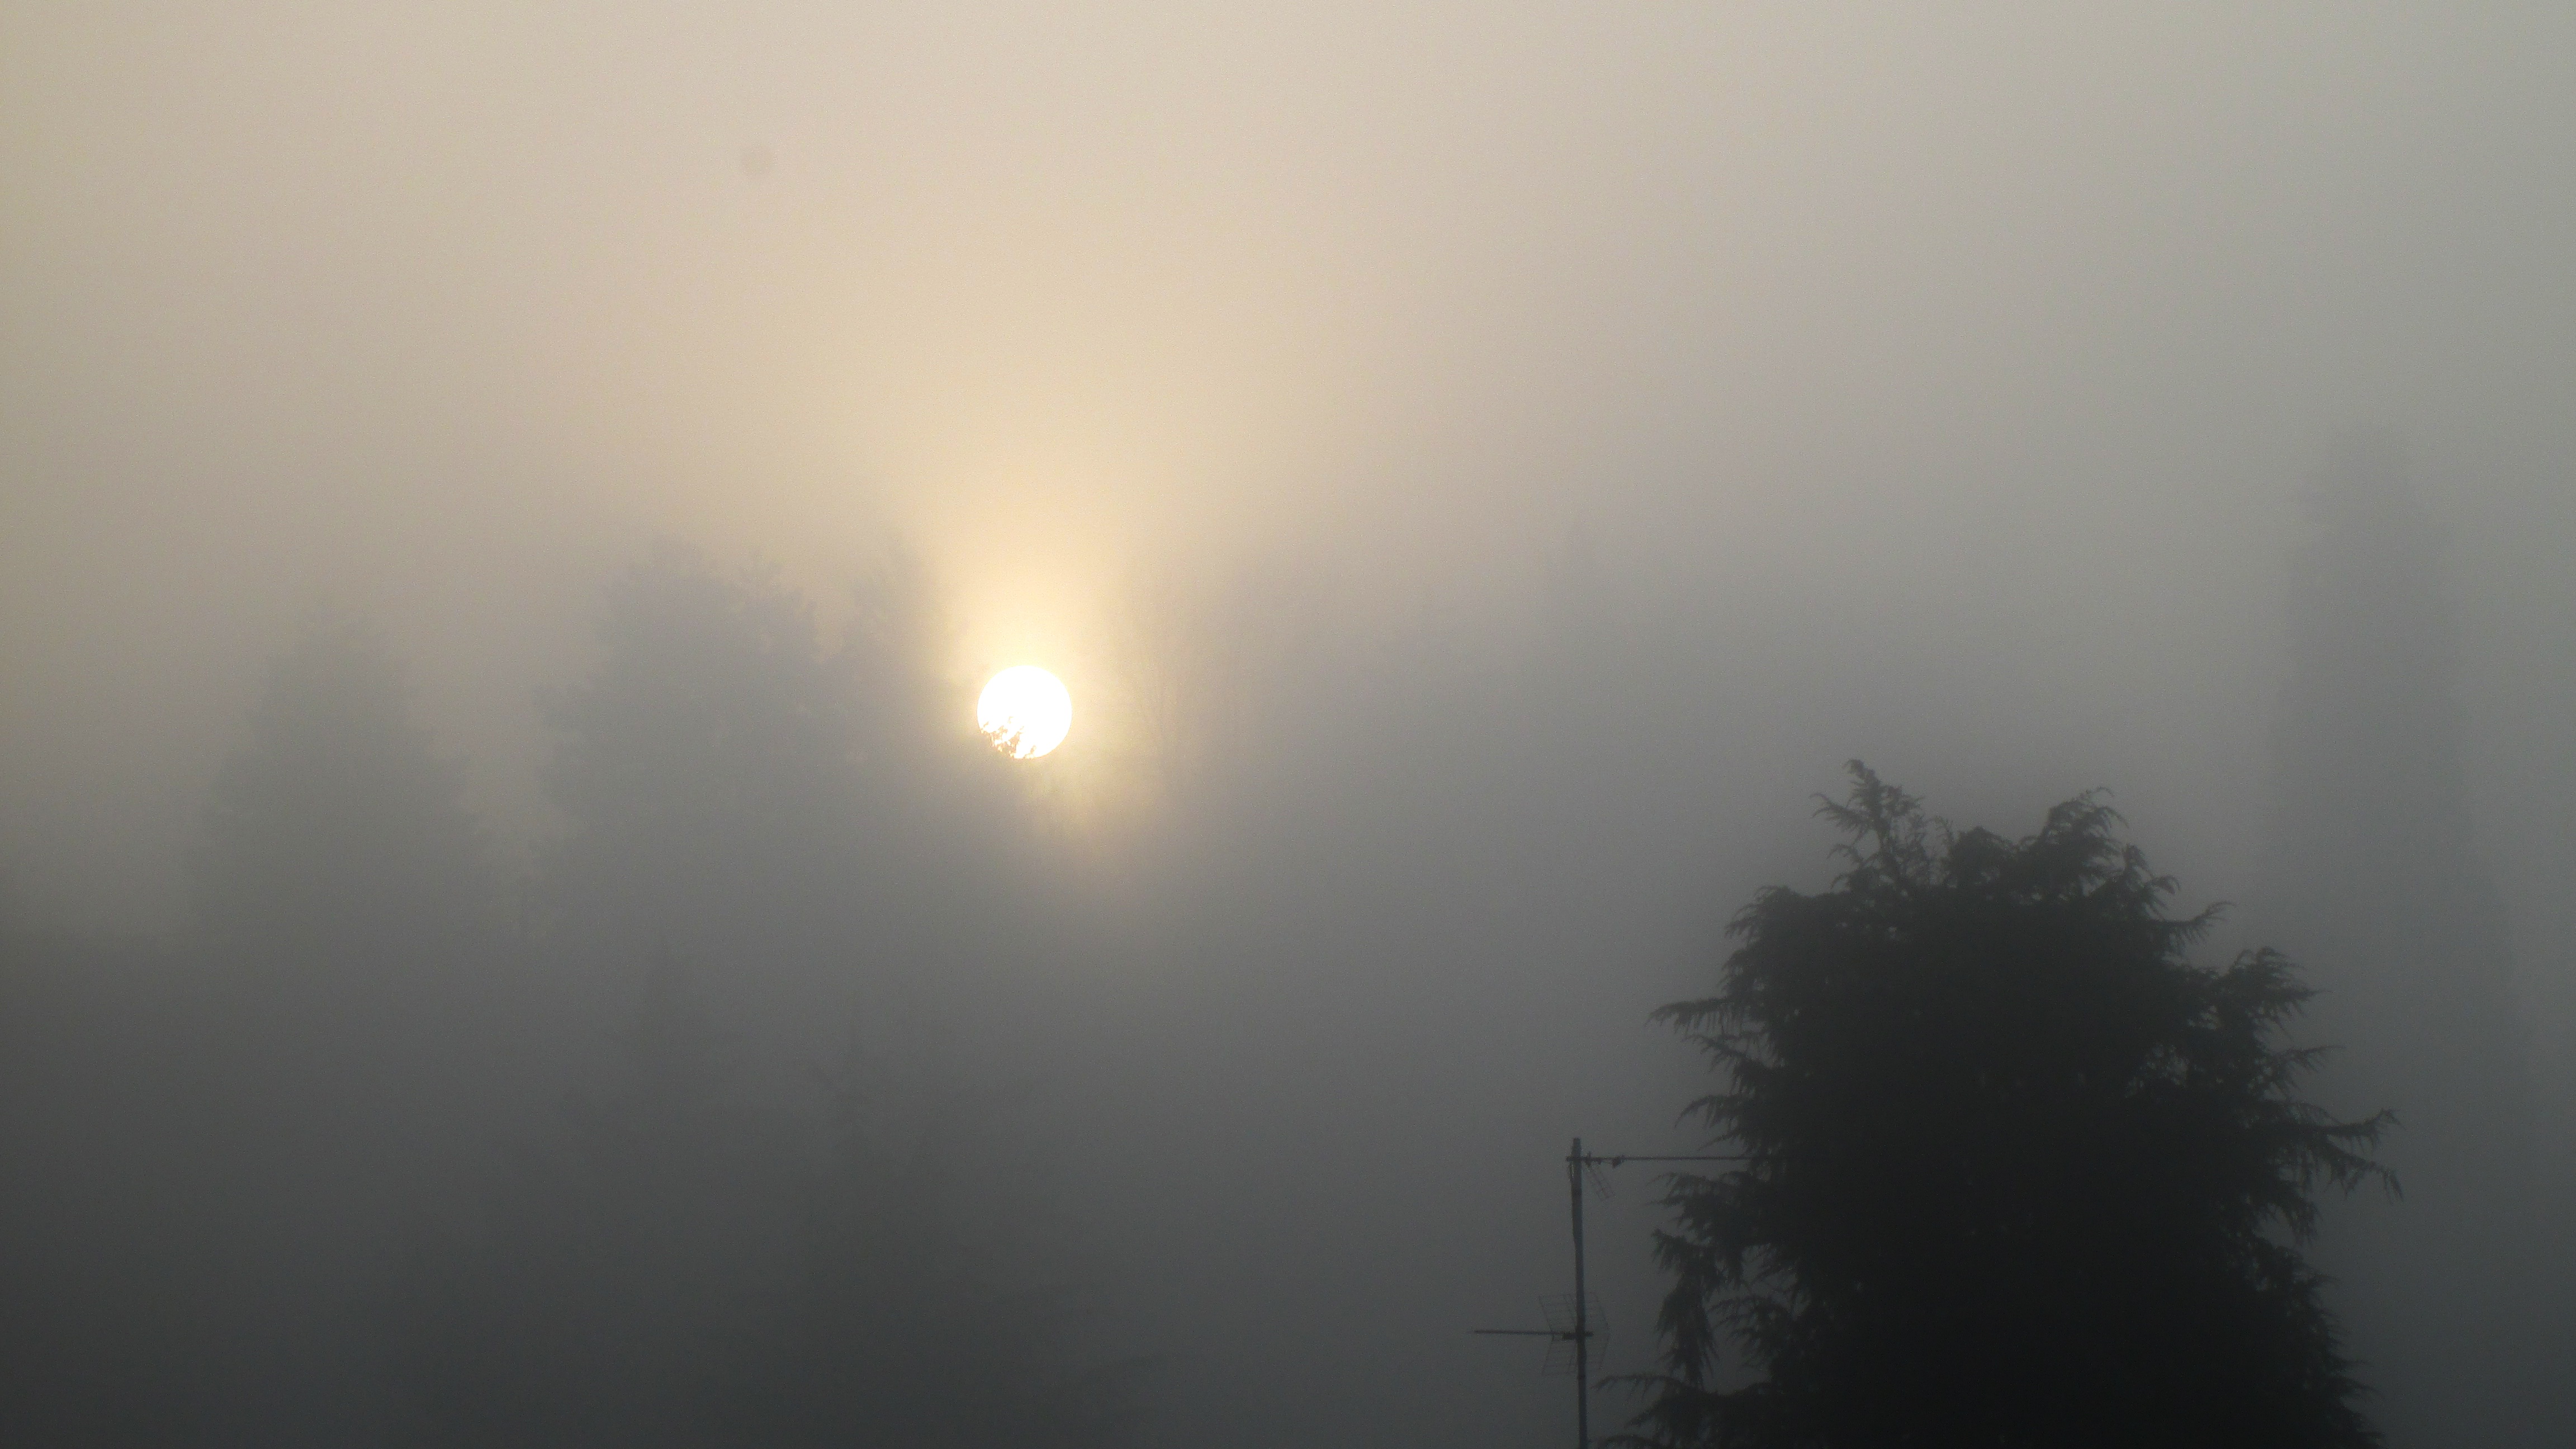
winter, light, cloud, sun, fog, sunrise, mist, sunlight, morning, dawn, atmosphere, weather, haze, atmospheric phenomenon, atmosphere of earth